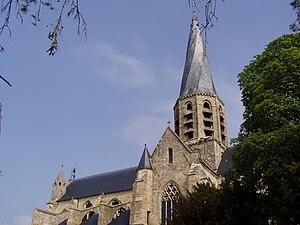
L'église de Puiseaux dans le Loiret
Puiseaux est une commune française située dans le département du Loiret, en région Centre-Val de Loire.
La liste des monuments historiques du Loiret recense les monuments historiques situés dans le département français du Loiret.